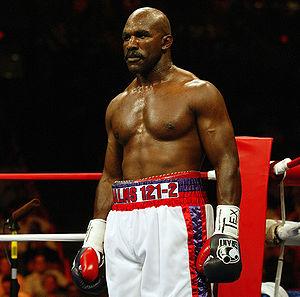
Evander Holyfield, né le 19 octobre 1962 à Atmore, Alabama, est un boxeur américain devenu champion du monde unifié des poids lourds-légers puis des poids lourds.